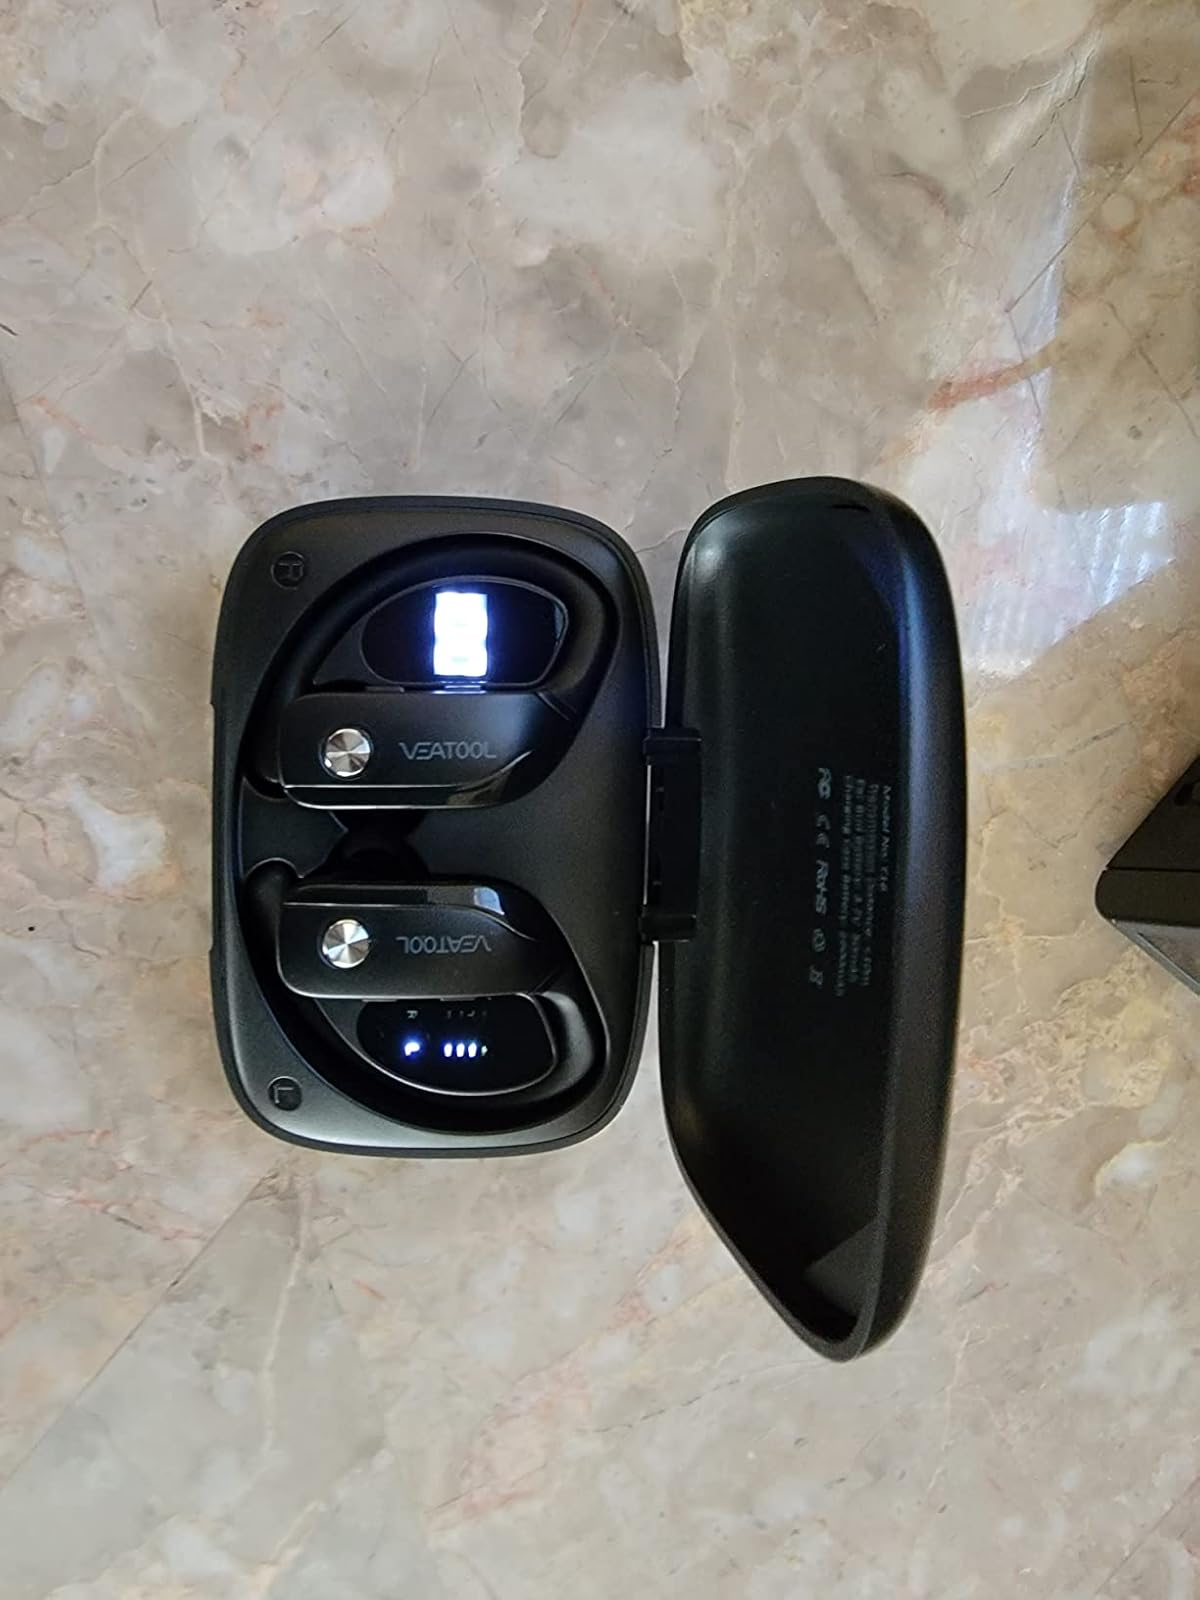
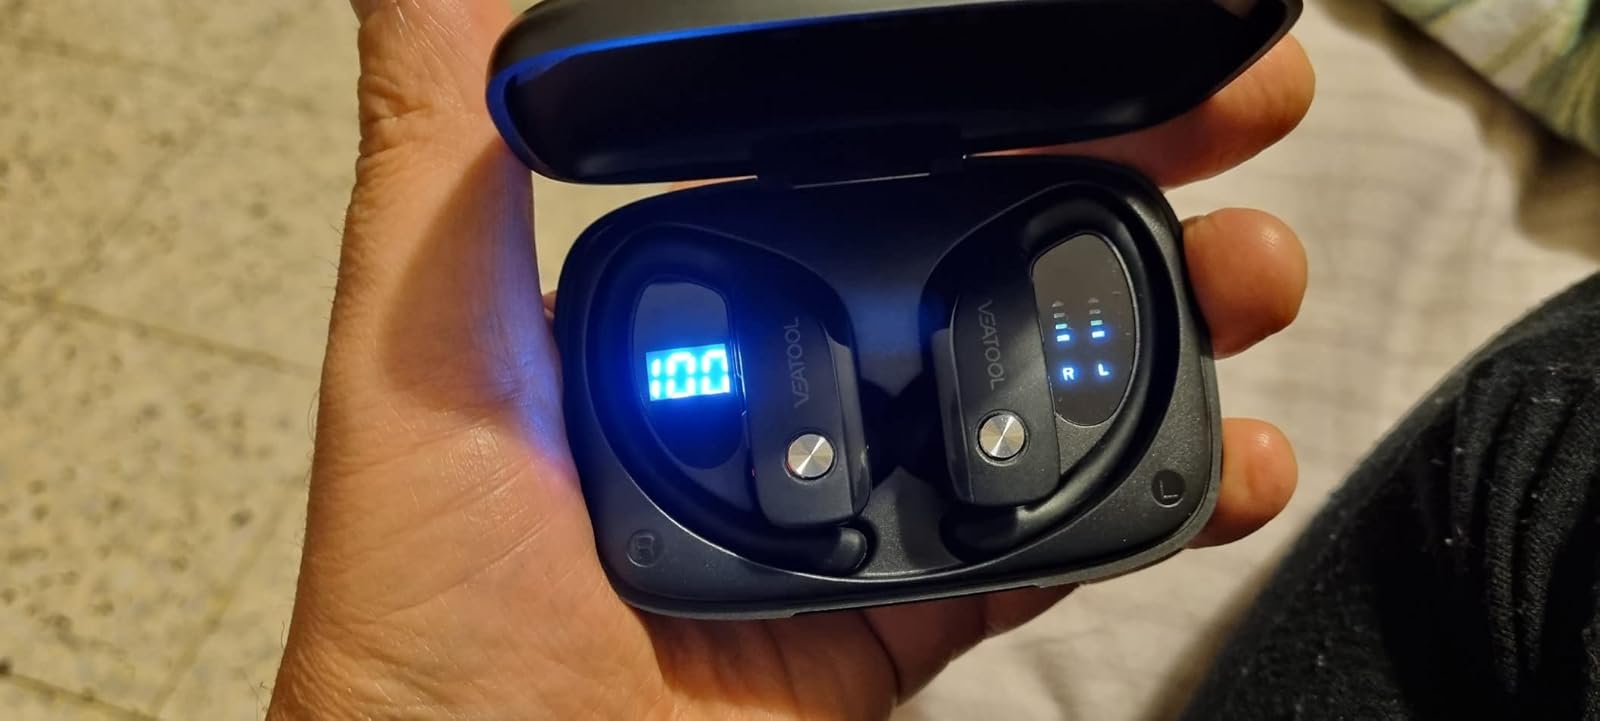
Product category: earbuds
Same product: yes